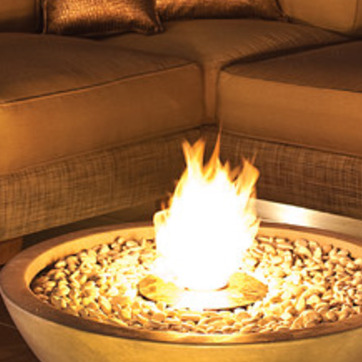
Material: other